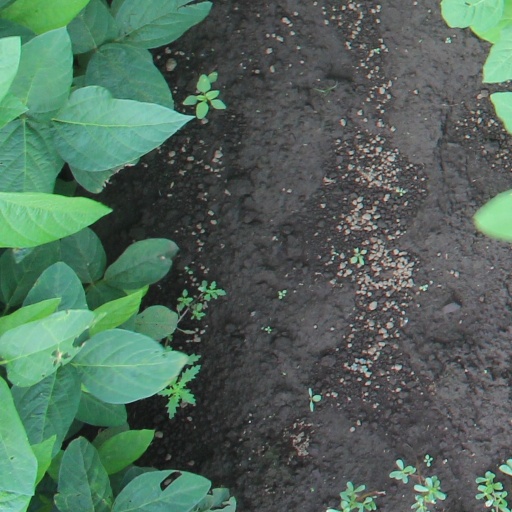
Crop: soybean